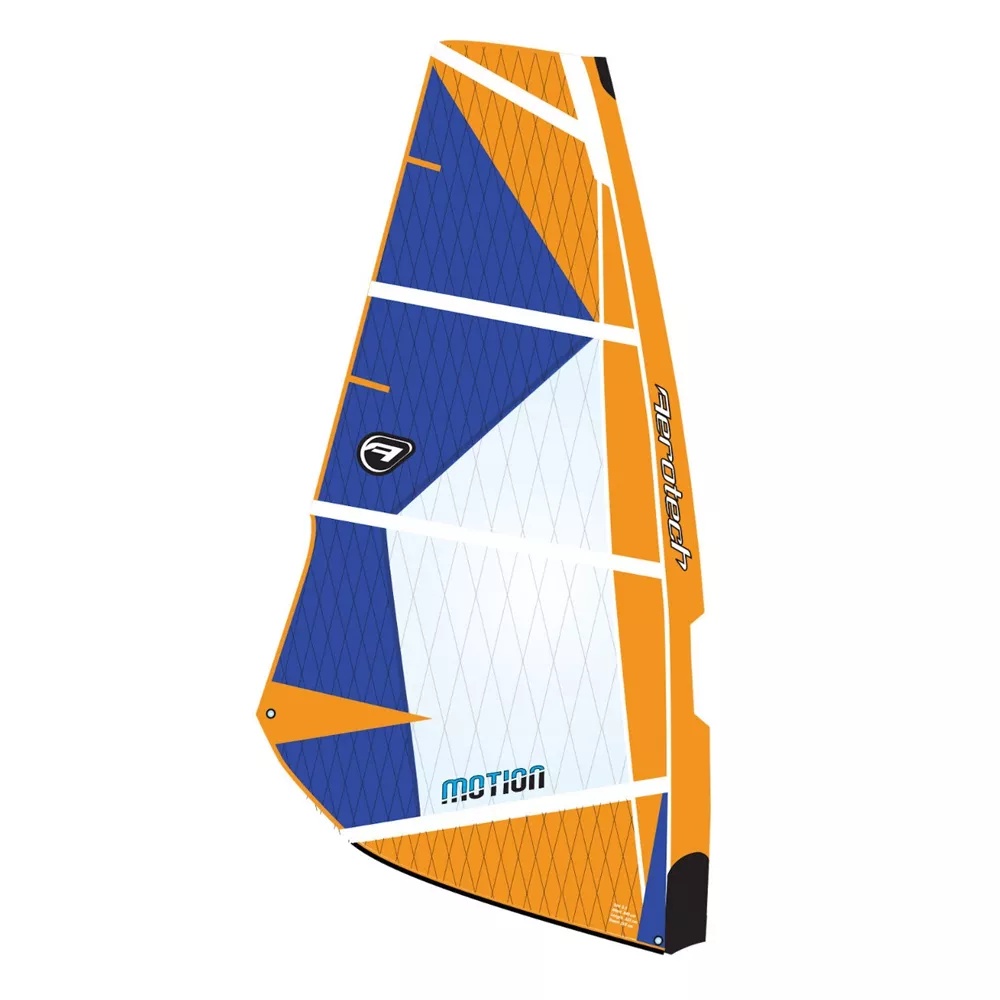
Aerotech Motion Windsurfing Sail
The Motion is a state-of-the-art entry level sail. Both the 5.5 and 6.5 are short enough on the luff to rig on a 400cm mast, which allows the rig to feel light even with an epoxy mast! The sail is built of 100% x-ply for a lightweight durable product. The bright colors give the Motion a very visible look. Comes with sail bag that fits both sail only and sail and rig Adjustable head on all sizes 100% X-Ply grid construction Size Luff Boom Battens Cams Mast Weight (Kg) 5.5 425 183 4 0 400 2.6 6.5 430 200 4 0 400 3.0 .spec_table { width: 100%; table-layout: fixed; /* Equal column widths, enables font scaling */ border-collapse: collapse; font-size: 1vw; /* Responsive base size */ text-align: center; } .spec_table th, .spec_table td { border: 1px solid #ccc; padding: 6px; white-space: nowrap; overflow: hidden; font-size: clamp(8px, 1vw, 14px); /* Shrinks text to fit */ } .spec_table th { background-color: #f2f2f2; font-weight: bold; }
Brand: Aerotech Sails
Category: Sporting Goods > Outdoor Recreation > Boating & Water Sports > Windsurfing > Windsurfing Sails